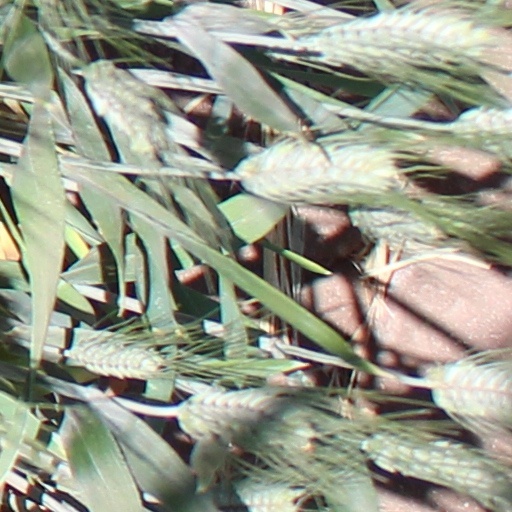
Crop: wheat